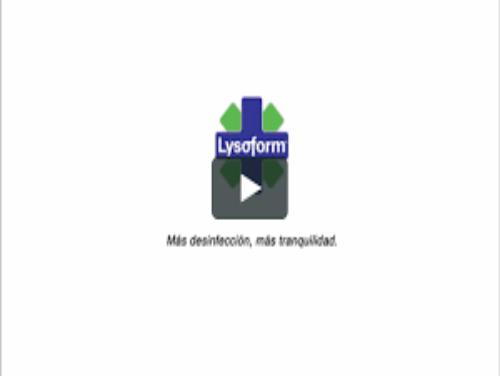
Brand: lysoform
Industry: Necessities